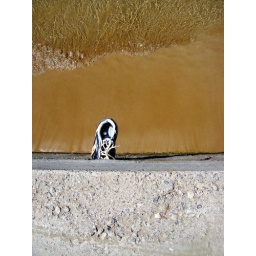
shoe stuck in wall on beach